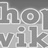
Emotion: happy